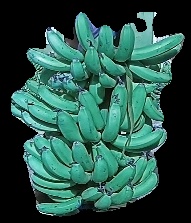
Variety: pachbale
Grade: grade3